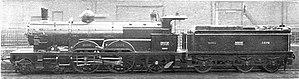
Les Atlantic 221 2.641 à 2.675 sont des locomotives à vapeur à tender séparé de la Compagnie des chemins de fer du Nord. Elles sont affectées aux trains de voyageurs. En 1938, au 1ᵉʳ janvier, elles deviennent à la région Nord SNCF 2-221 A 1 à 35.